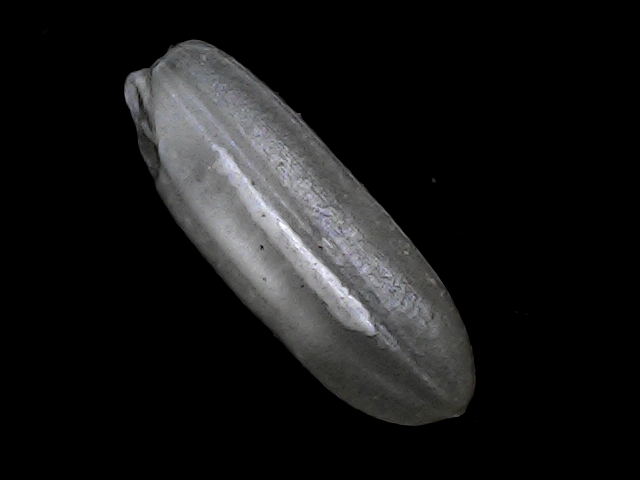
Rice variety: BRRI74